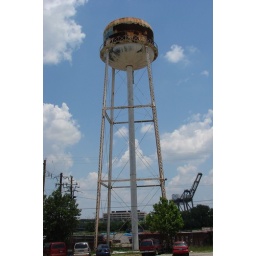
The only water tower I know of in the greater Houston Area.